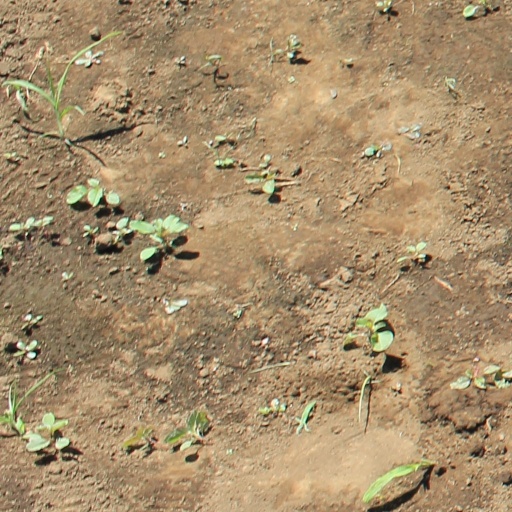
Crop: soybean